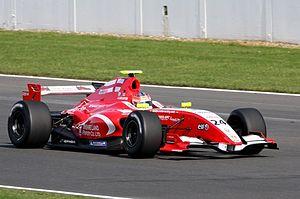
Jon Lancaster - World Series by Renault Formule 3.5 - Silverstone 2010
Jon Lancaster, né le 10 décembre 1988, est un pilote automobile anglais, originaire de Leeds.